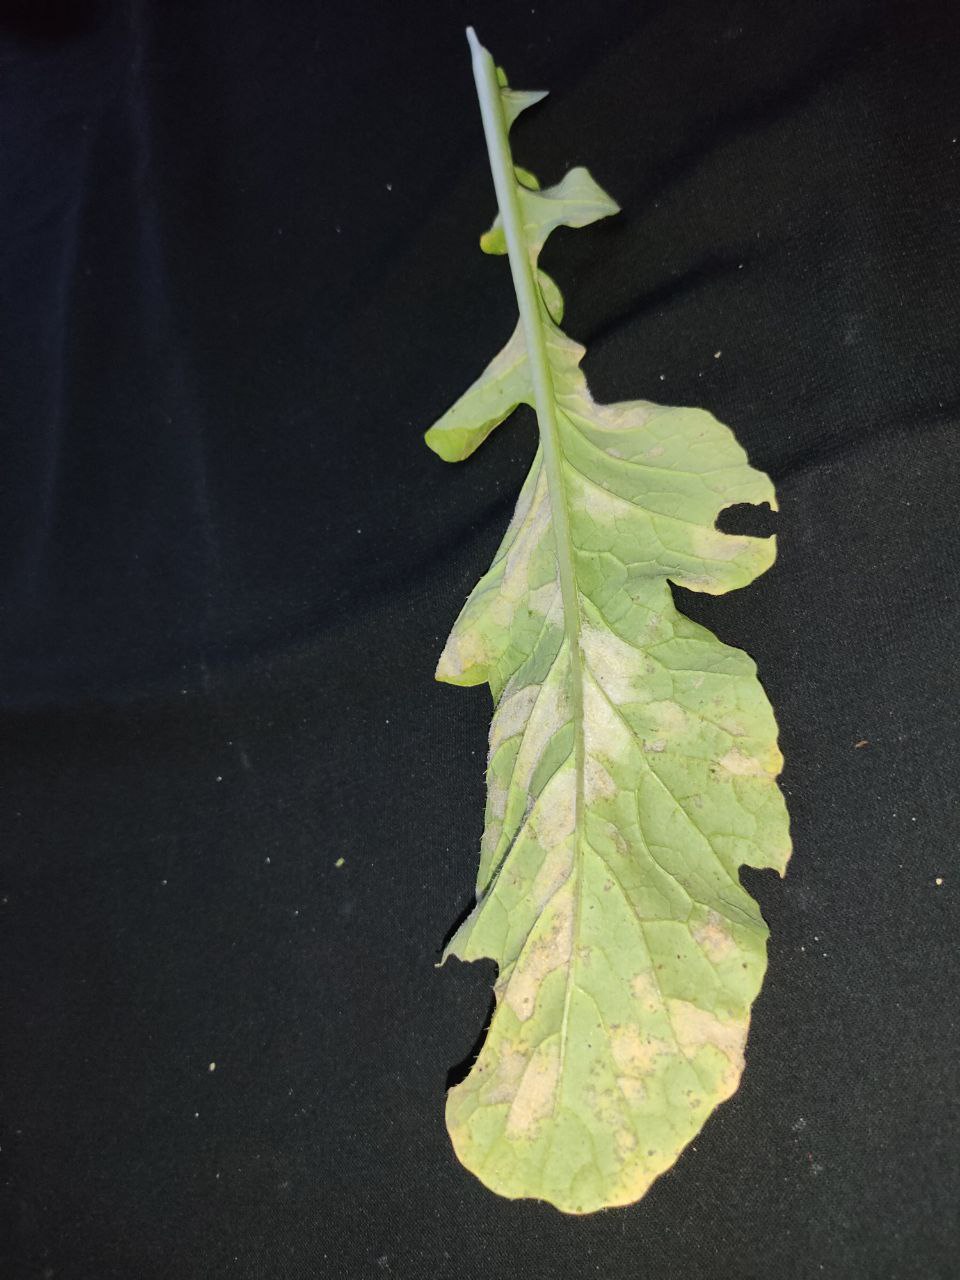
Label: Mosaic virus